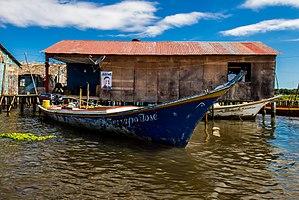
Sinamaica est le chef-lieu de la municipalité d'Indígena Bolivariano Guajira dans l'État de Zulia au Venezuela. La population avoisine les 2 000 habitants.